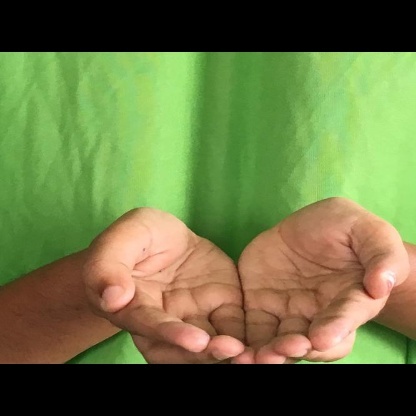
Mudra: Pushpaputa